Zafarnama (Yazdi biography)

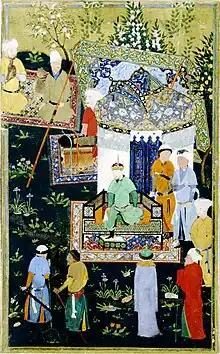
Timur granting audience on the occasion of his accession, from the Garrett "Zafarnama"

The Zafarnama is a panegyric book written by Sharaf al-Din Ali Yazdi approximately two decades after the death of its main subject, Timur, the Turco-Mongol conqueror. It was commissioned by Ibrahim Sultan, Timur's grandson between 1424–28, and remains one of the best-known sources of Timur's life. The text was written using the notes taken by royal scribes and secretaries of Timur, suggesting that the history of the book was based on a careful and desired selection of facts.